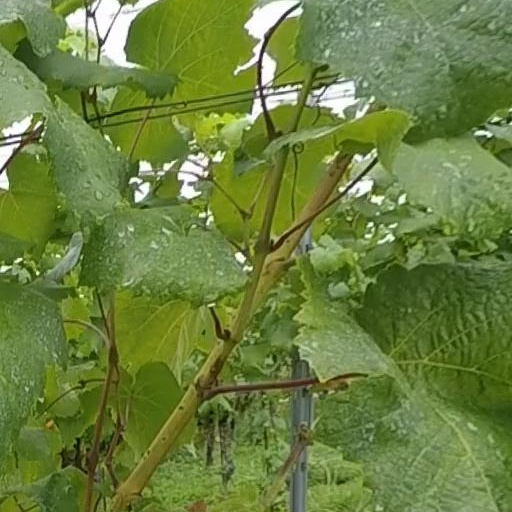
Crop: grape